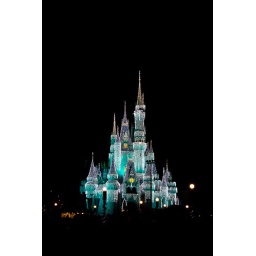
The Cinderella castle all lit up and looking lovely from across the water in front of the Crystal Palace.